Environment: real
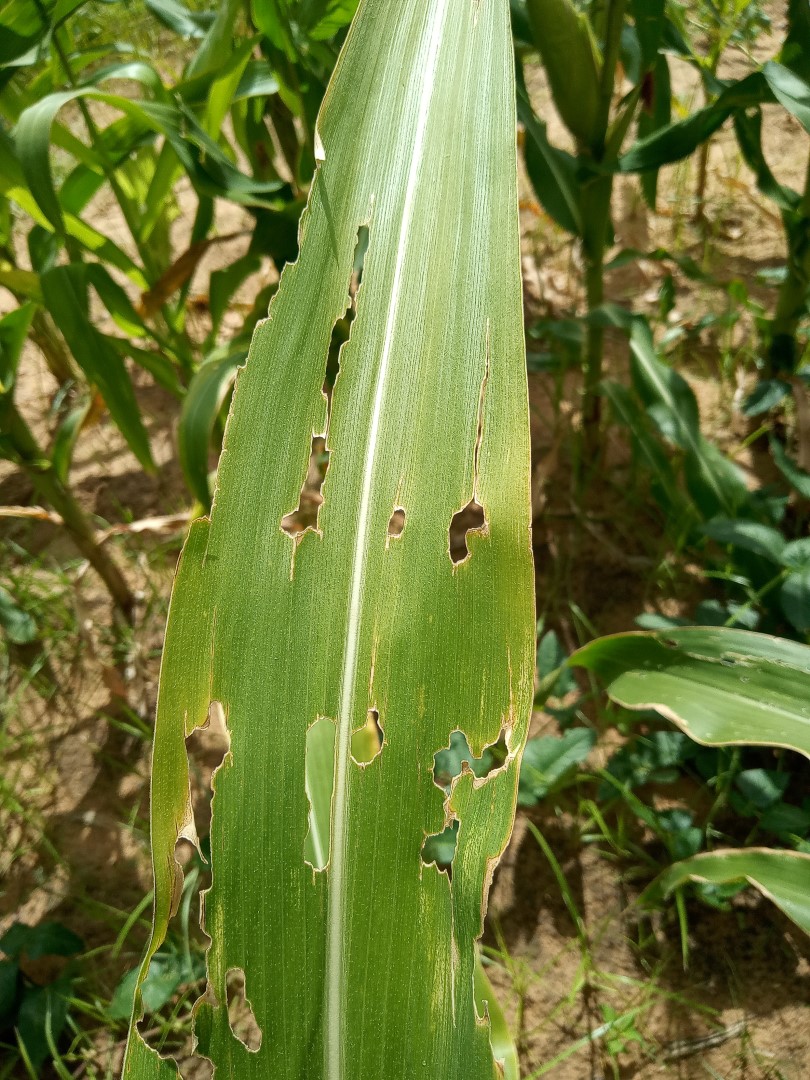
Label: fall_armyworm